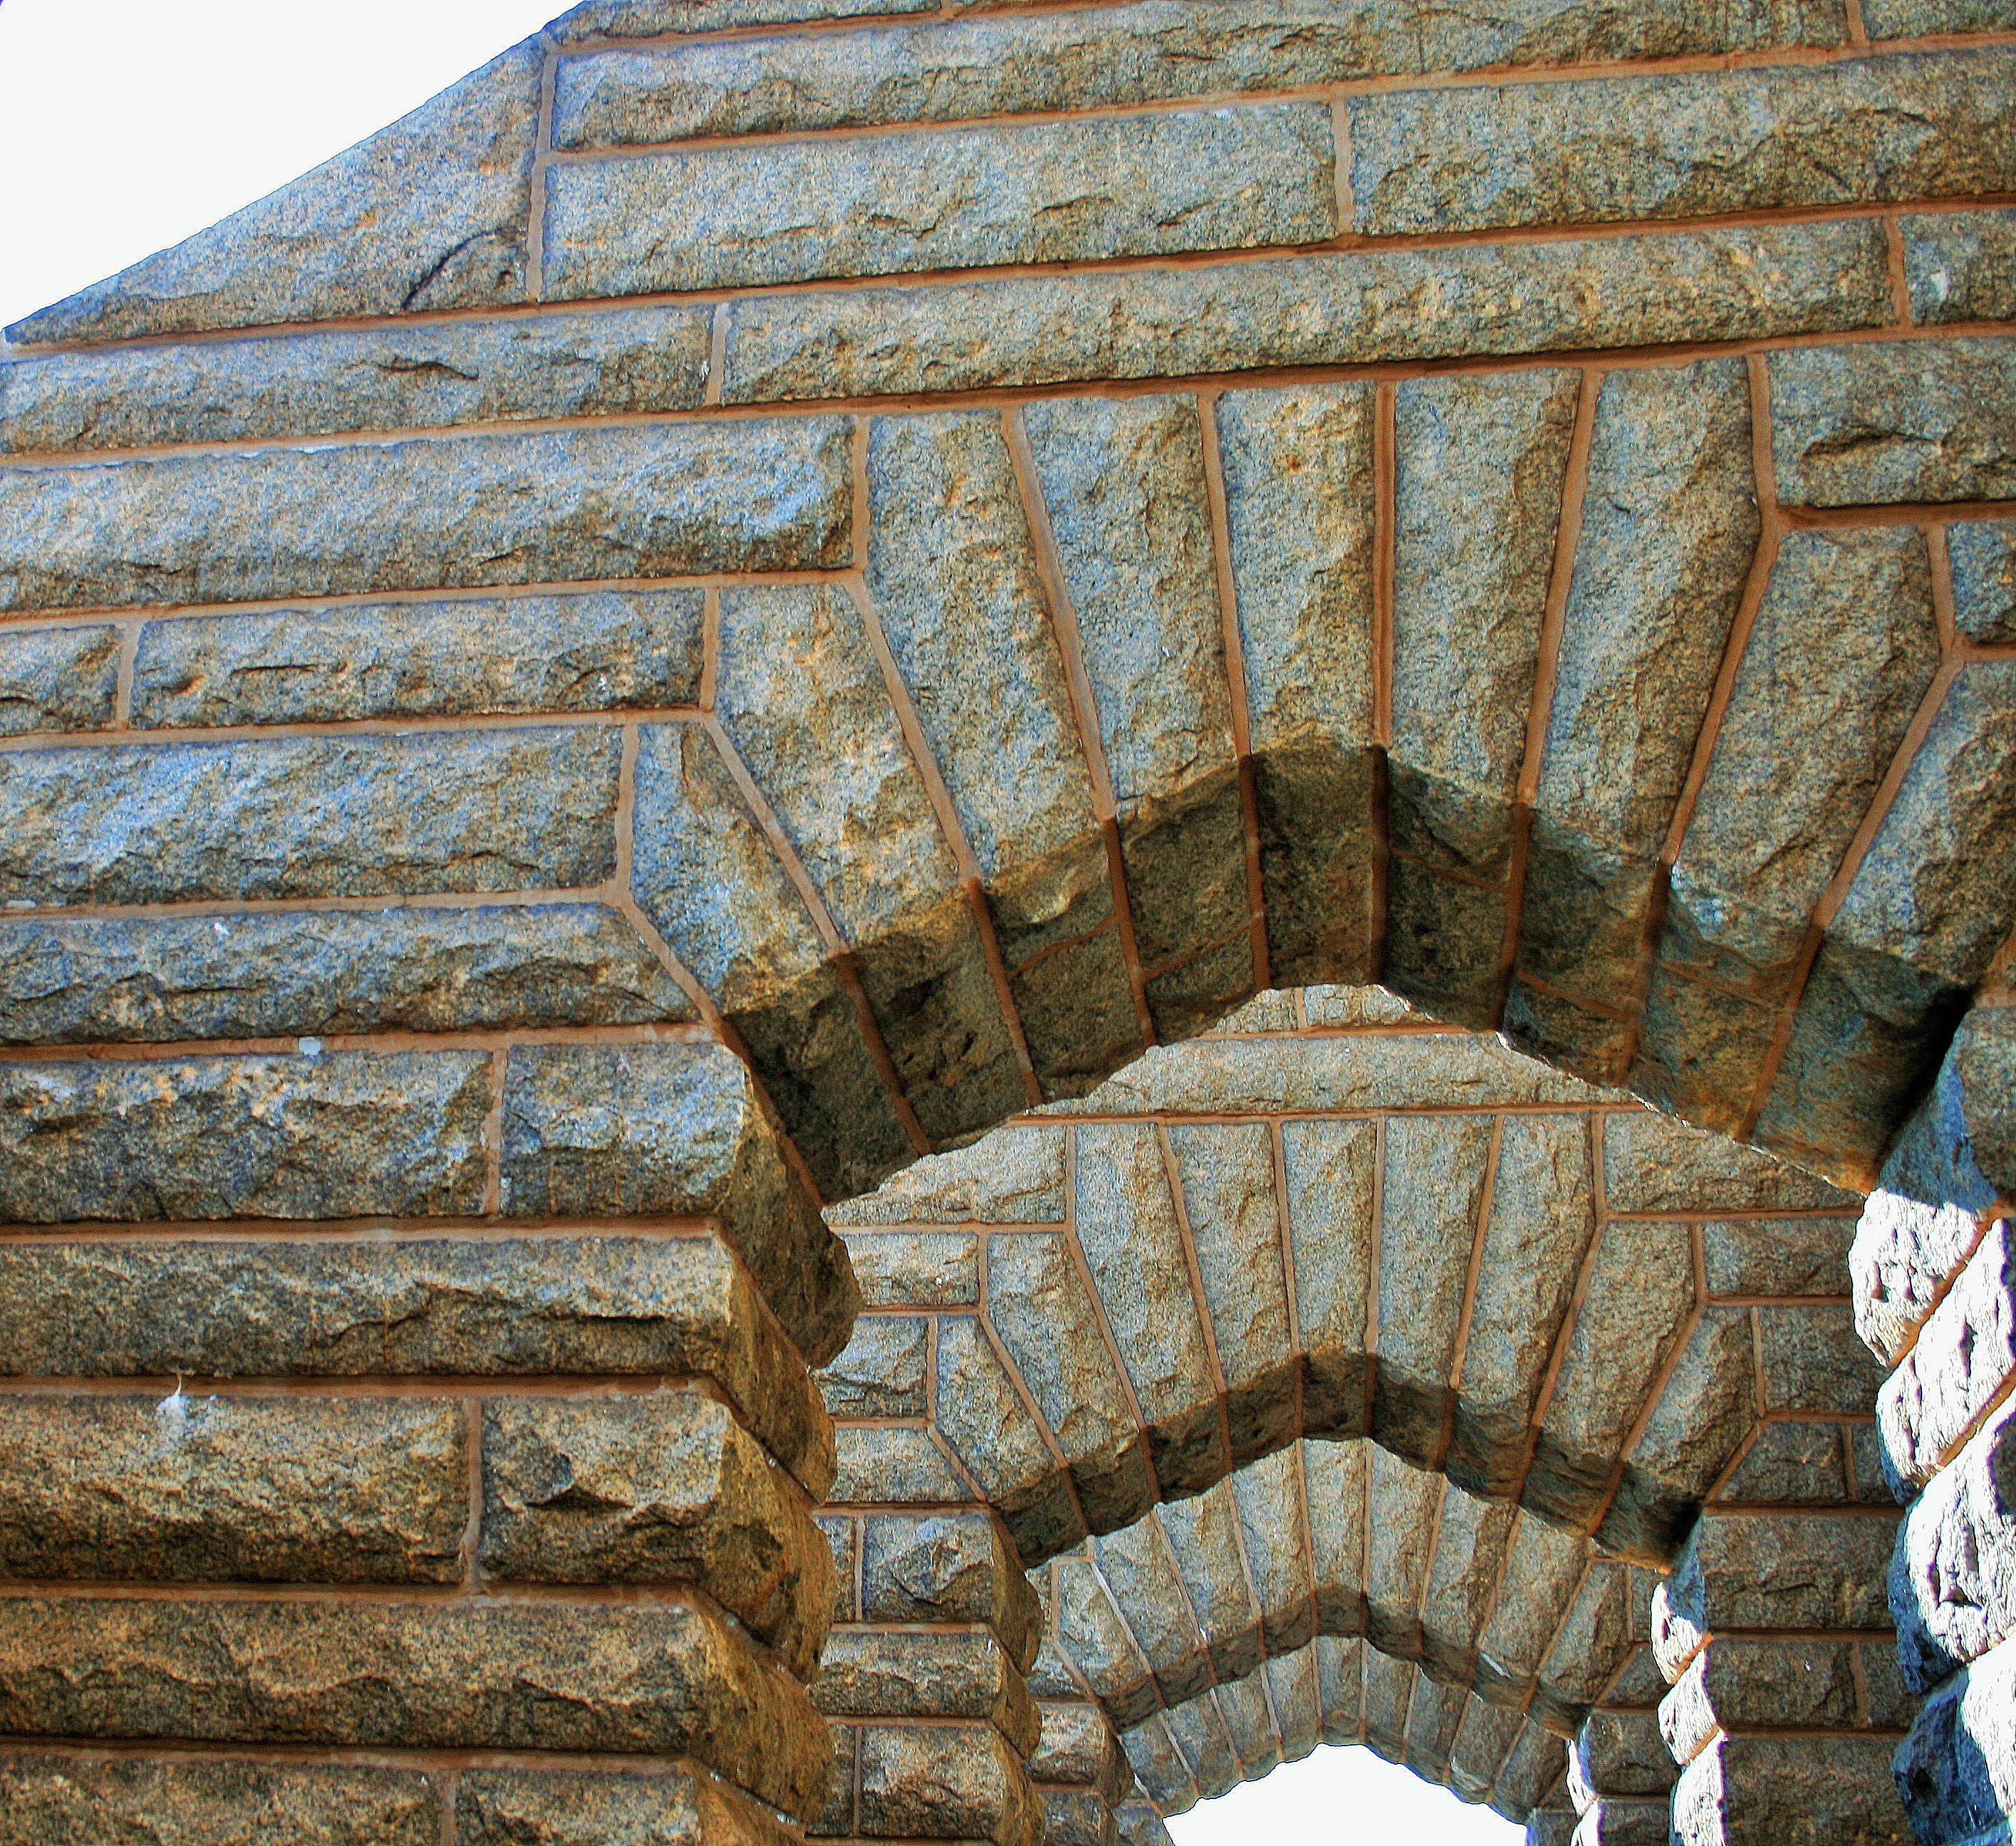
rock, structure, wood, building, wall, walkway, balcony, arch, exterior, stone wall, brick, ruins, arches, corridor, granite, stonework, brickwork, archaeological site, ancient history, granite arches